The Age of Innocence (Hamilton book)

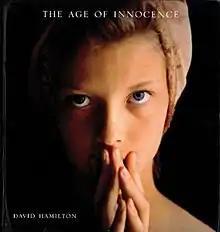
Cover

The Age of Innocence is a 1995 photography and poetry book by David Hamilton. The book contains images of early-teen girls, often nude, accompanied by lyrical poetry. Images are in a boudoir setting and photographed mainly in colour using a soft-focus filter, with some shots in black-and-white.